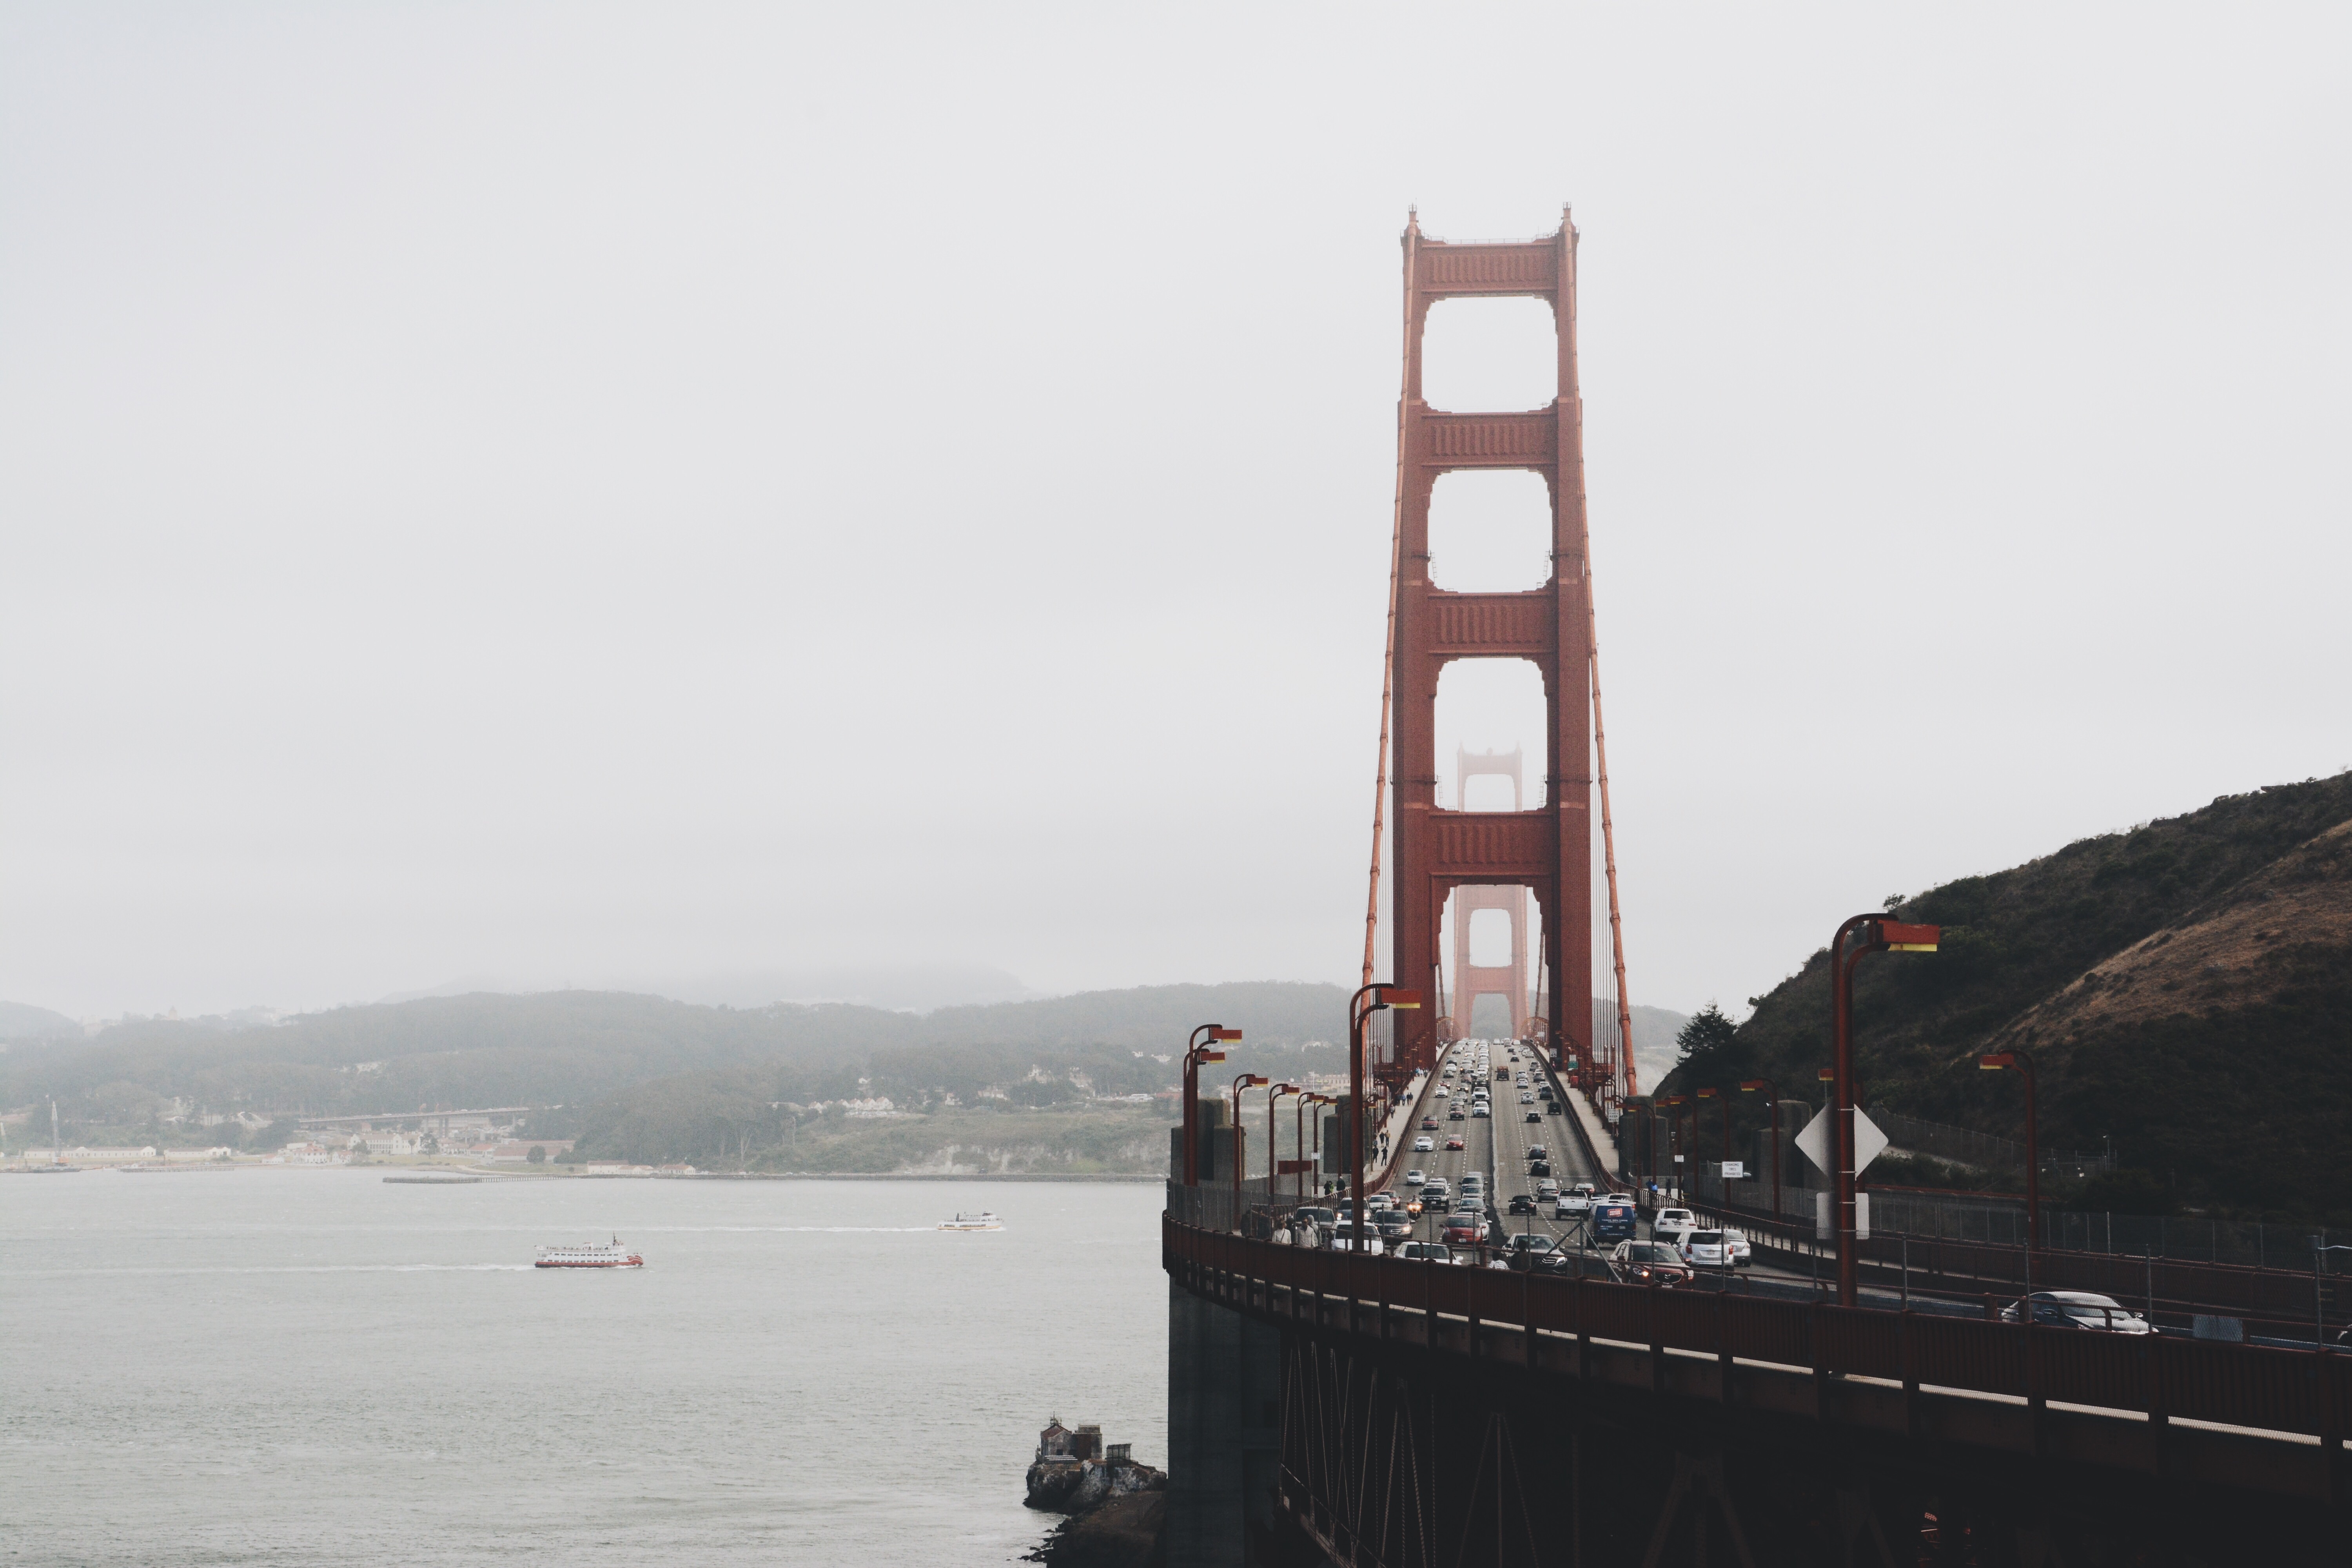
sea, coast, water, snow, winter, bridge, car, golden gate bridge, vehicle, tower, bay